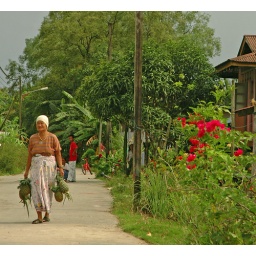
A woman carries pineapples down a village road in Kampung Jemukan Ulu